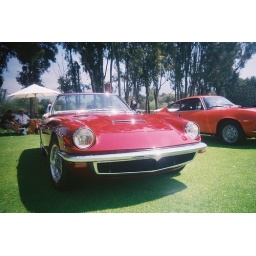
I have shown that orange car elsewhere in the past.